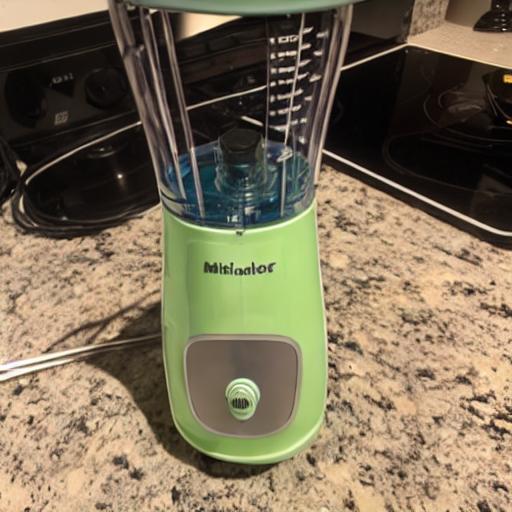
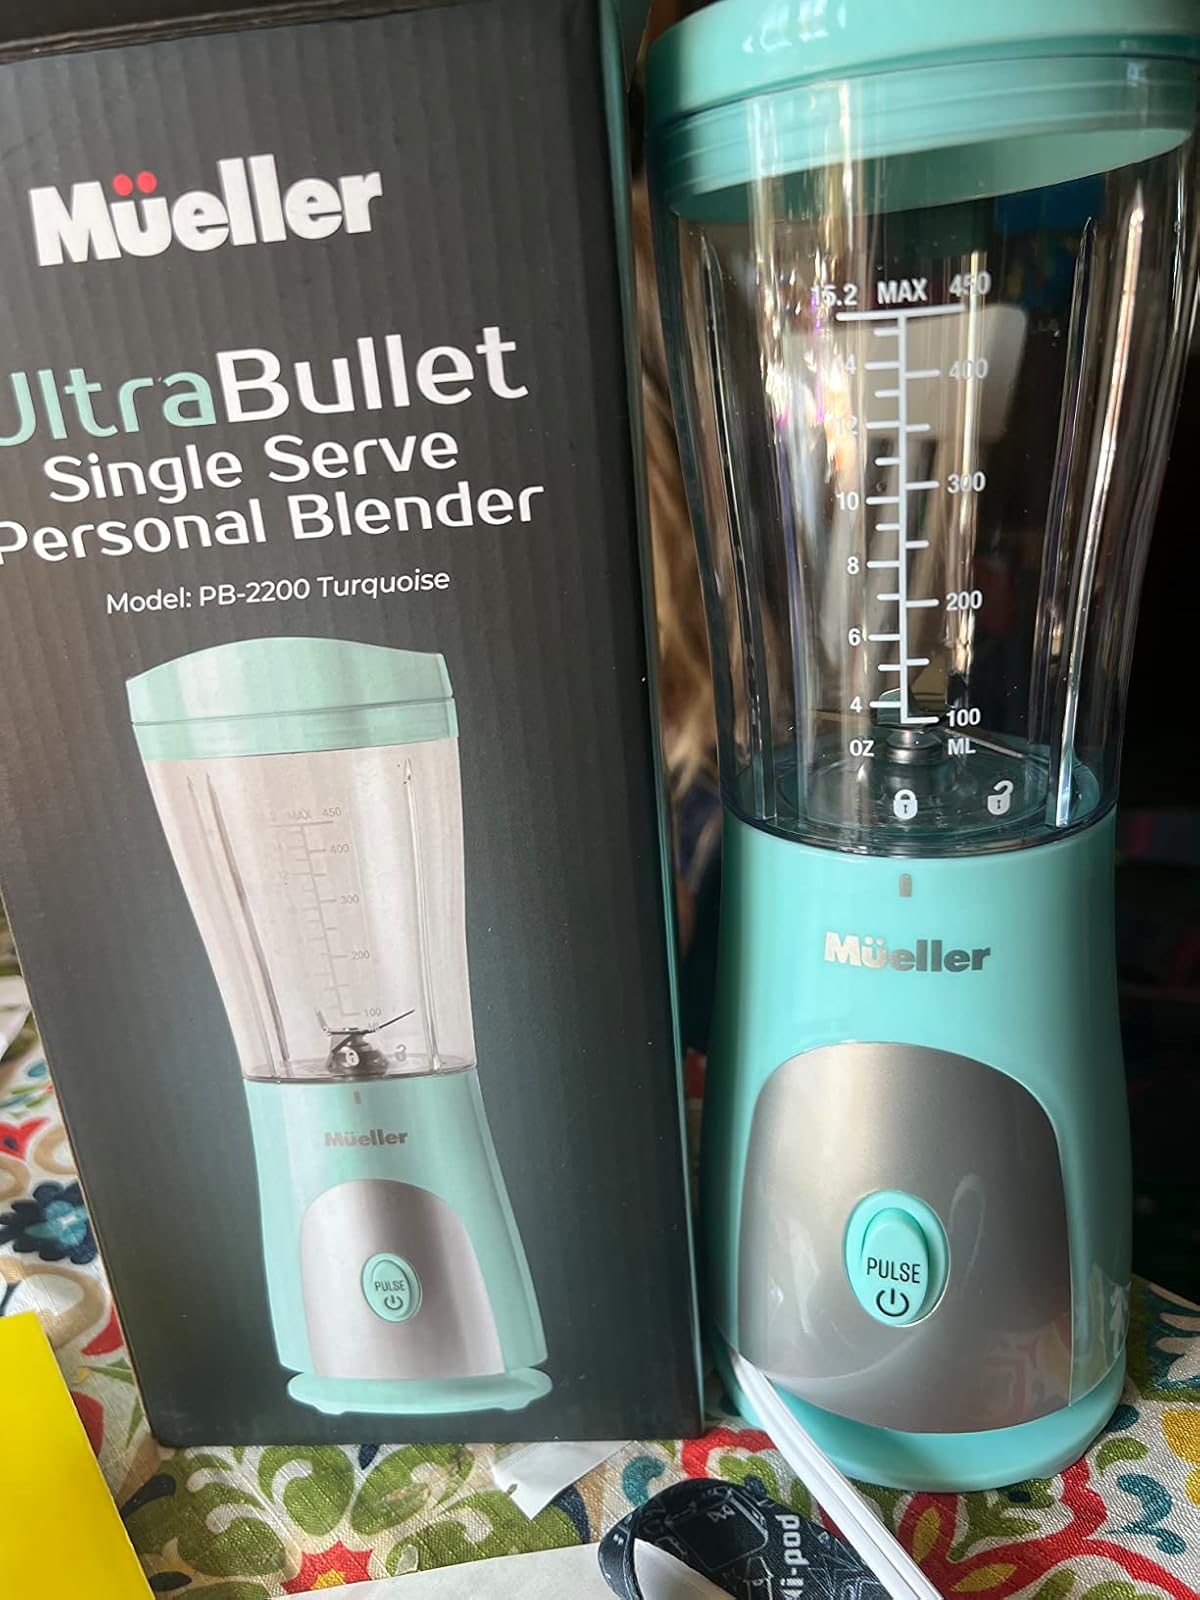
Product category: items_blender
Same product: no